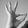
ASL letter: F